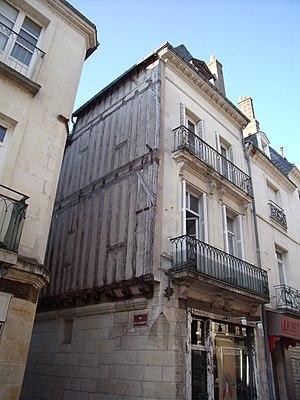
rue Colbert, maison XVe avec façade sur rue reconstruite au XIXe siècle
Le Vieux-Tours est un terme générique pour définir un ensemble de quartiers ou bourgs qui se sont réunis au cours du temps pour former le centre historique de la ville de Tours. Les quartiers du Vieux-Tours sont, d'ouest en est, Notre-Dame-la-Riche, Saint-Martin, Saint-Julien, Saint-Gatien, Saint-Pierre-des-Corps.